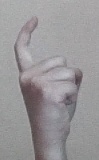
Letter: ra